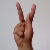
The image shows a hand gesture representing the letter 'K' in Indian Sign Language.